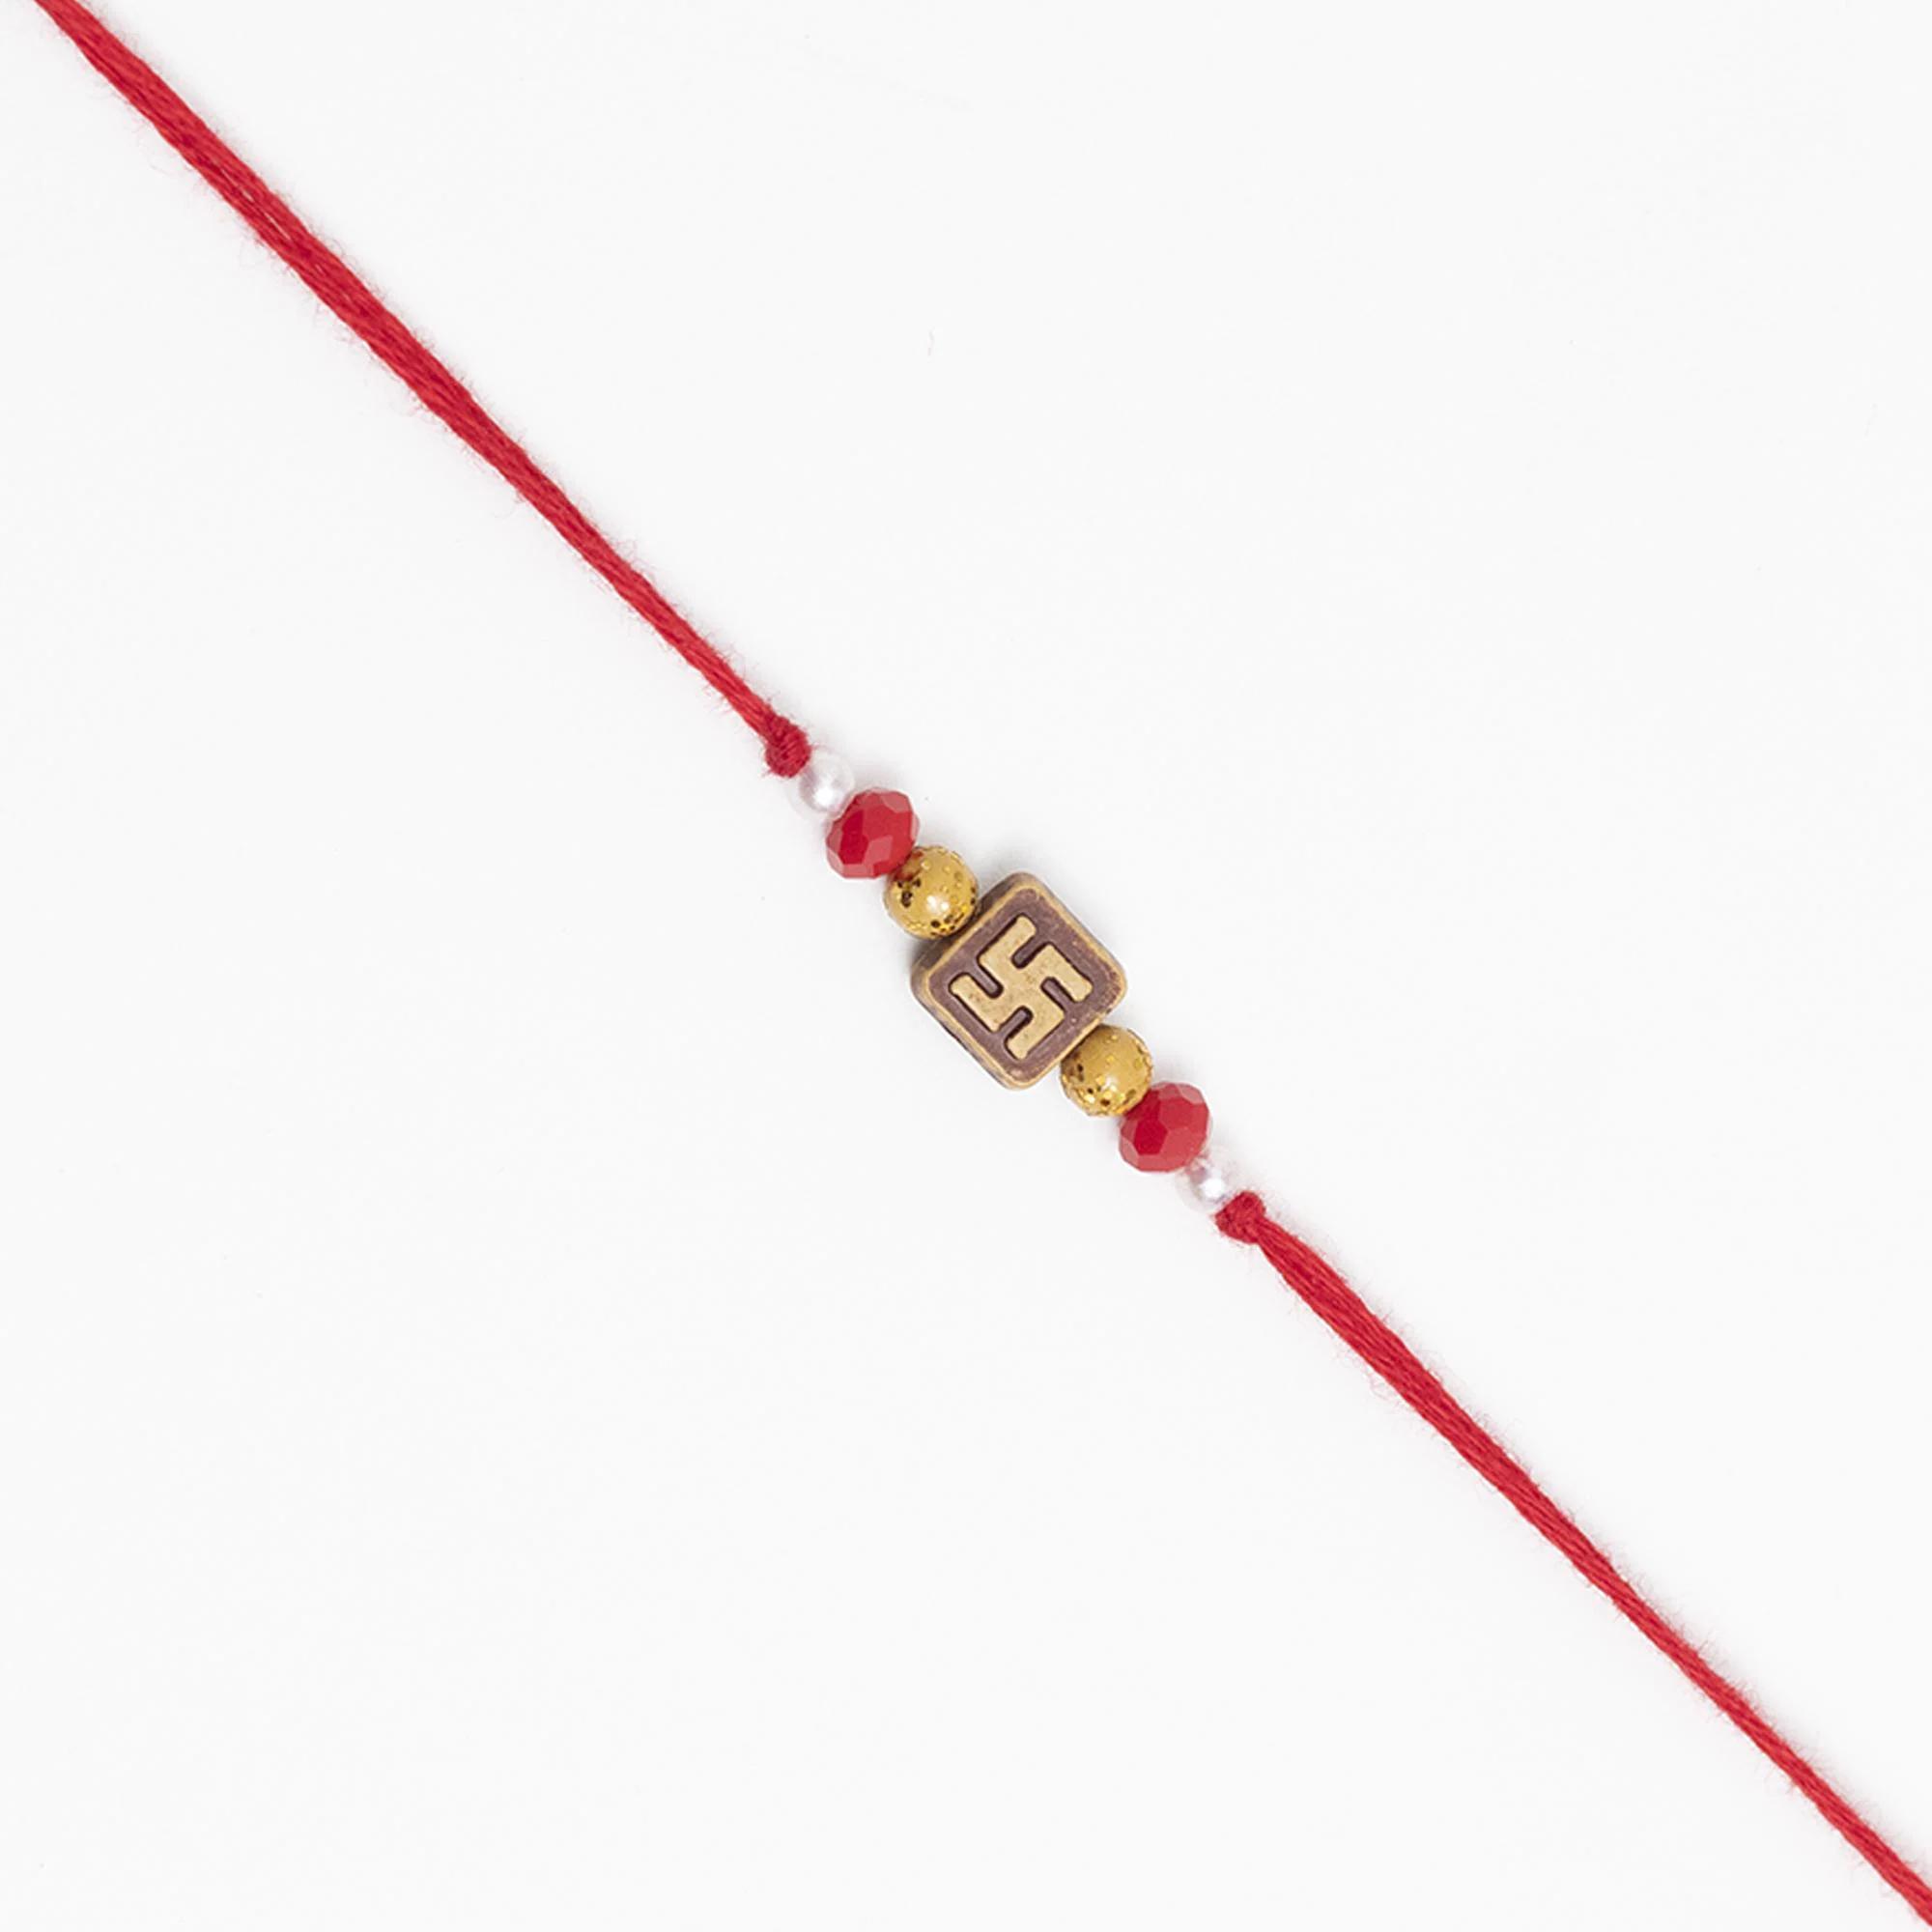
SIMRON Swastik Om Bhai Rakhi Circle for Brother with Best Wishes Premium Rakshabandhan Rakhis Pack of 12 With Free Greeting Card Gifts
Type: Rakhis
Brand: Simron
Price: Rs. 319
SIMRAN JEWELS Swastik Om Bhai Rakhi Circle Design RAKHI UNIQUE LOOK: Our exclusive collection has lovely handcrafted Rakhi to complement the creative and unique look. MADE IN INDIA: All our products are manufactured in India and are exclusively crafted to adorn your persona. Designer rakhi - a touch of modernity into the traditional and sacred thread of rakhi. The rakhi thread is introduced for the celebration of the festival of rakhi that is also known as Raksha Bandhan. Rakhi is the festival of expressing feelings of love. Thus what can be better than expressing it to your loving brother by bringing a designer rakhi for him this year. Gift your brother this wonderful and fabulous looking rakhi this Raksha Bandhan and express your love in the most amazing way.​
Features: Send Love to Your Brother via Our Store acknowledge your love for Your Brother by sending this beautiful RAKHI with a Promise that your bond with him will grow stronger with each passing moment,Vocal For Local | Made in India Handmade Rakhis - High Quality Material Used. The designer patterns in the aesthetic style with shimmering glimpse highlights the true beauty of this traditional thread,Special Rakhi For The very special occasion to celebrate the undying bond of love between a brother and a sister
Included: 12N-Rakhi-1N-Kumkum-&-Chawal,1N-Rakhi-Card